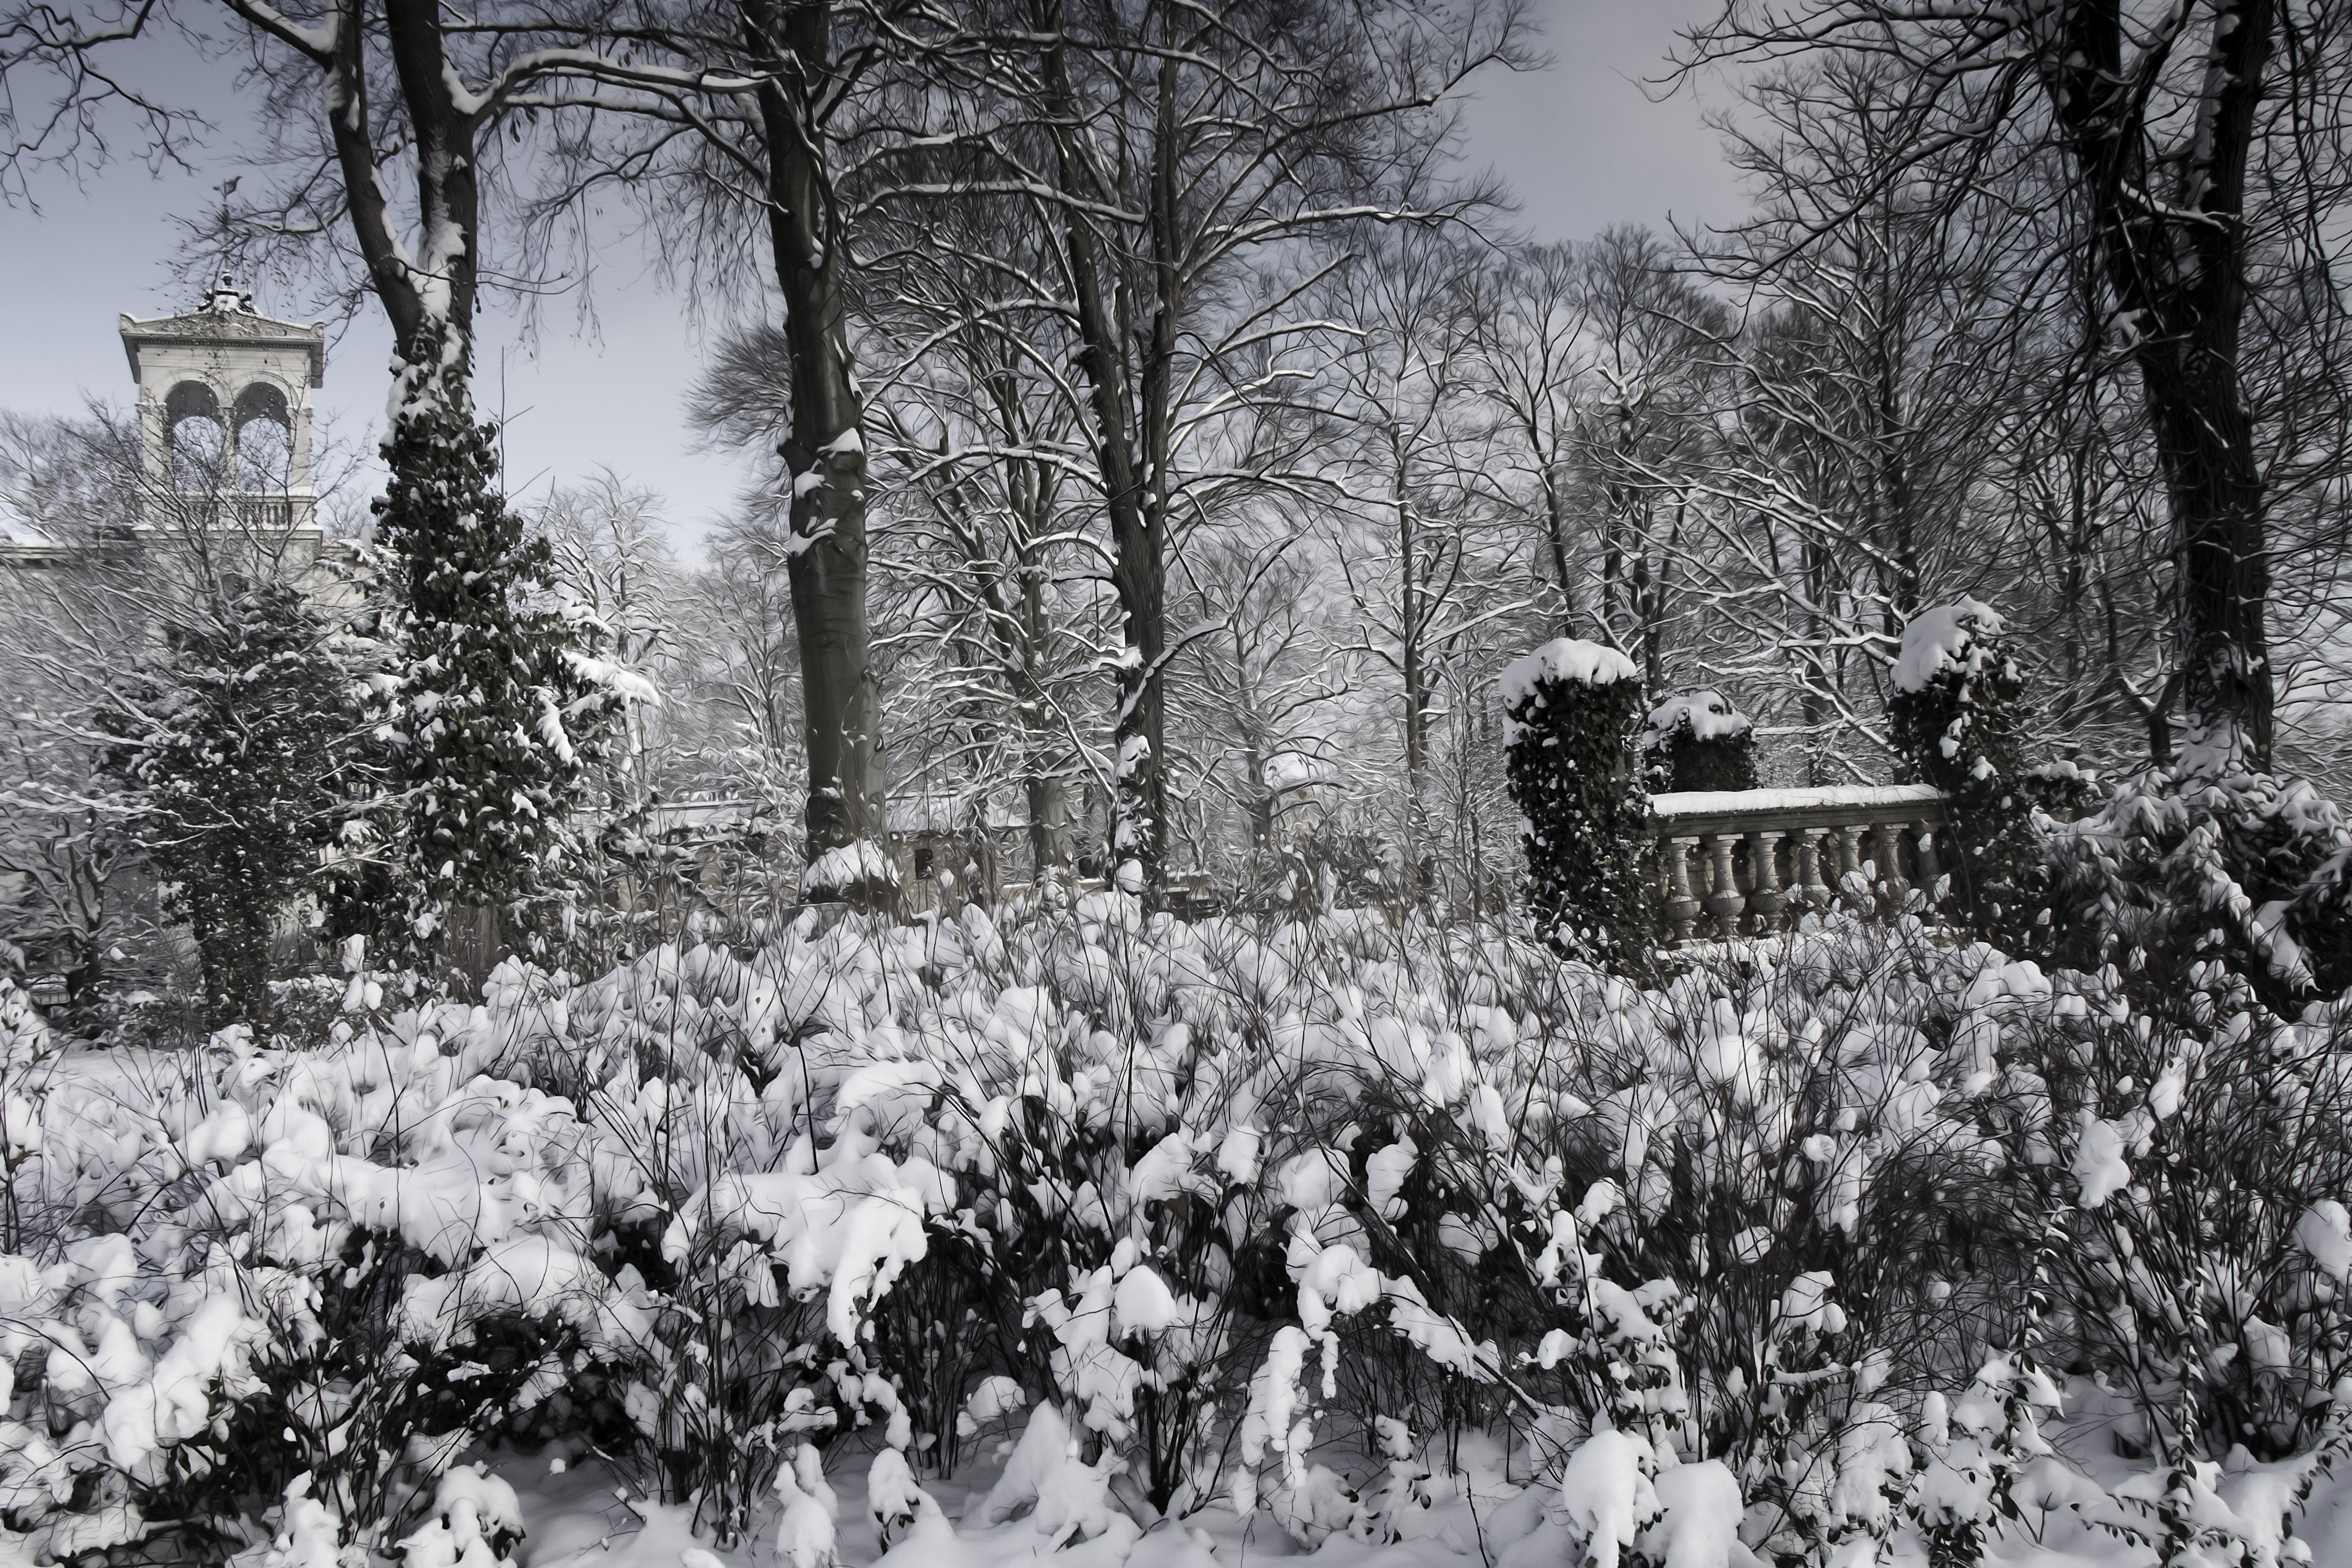
landscape, tree, snow, winter, black and white, white, frost, weather, monochrome, season, berlin, blizzard, soft, woodland, cotton, freezing, monochrome photography, winter storm